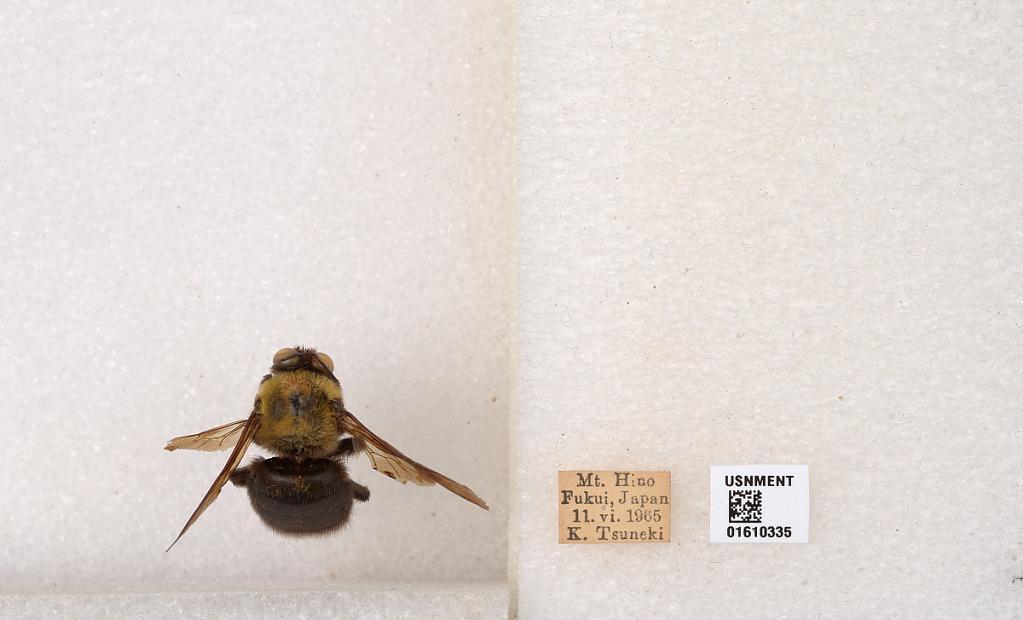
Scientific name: Xylocopa (Alloxylocopa) appendiculata appendiculata Smith
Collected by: K. Tsuneki
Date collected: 1965-6-11
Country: Japan
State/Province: Fukui
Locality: Mt. Hino
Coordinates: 35.8592, 136.208